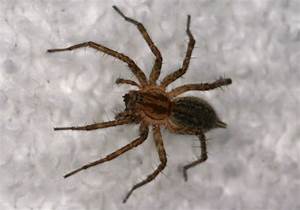
Label: ragno